Graeme Swann

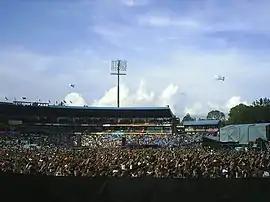
Centurion Cricket Ground, where Swann scored his Test-best innings of 85 in December 2009 and was awarded a man of the Match award for his all-round performance.

In December, England toured South Africa for a four-Test series. Expected to be a close contest, the series was tied 1–1. Swann contributed 21 wickets, and was the leading wicket-taker on either side in country not historically suited to spin bowlers. Ashwell Prince suffered in particular against Swann's bowling, and was dismissed three times from five deliveries by Swann. His lower-order batting also proved useful, helping save one match, and his Test-best knock of 85 in the first fixture was the highest score of the England innings. His performance in the second Test meant that Swann finished his first full year of Test cricket ranked third in the world bowling rankings, behind Dale Steyn and Mitchell Johnson. As well as Man of the Match awards in the first and second Tests, Swann received a tied man of the series award along with Mark Boucher.